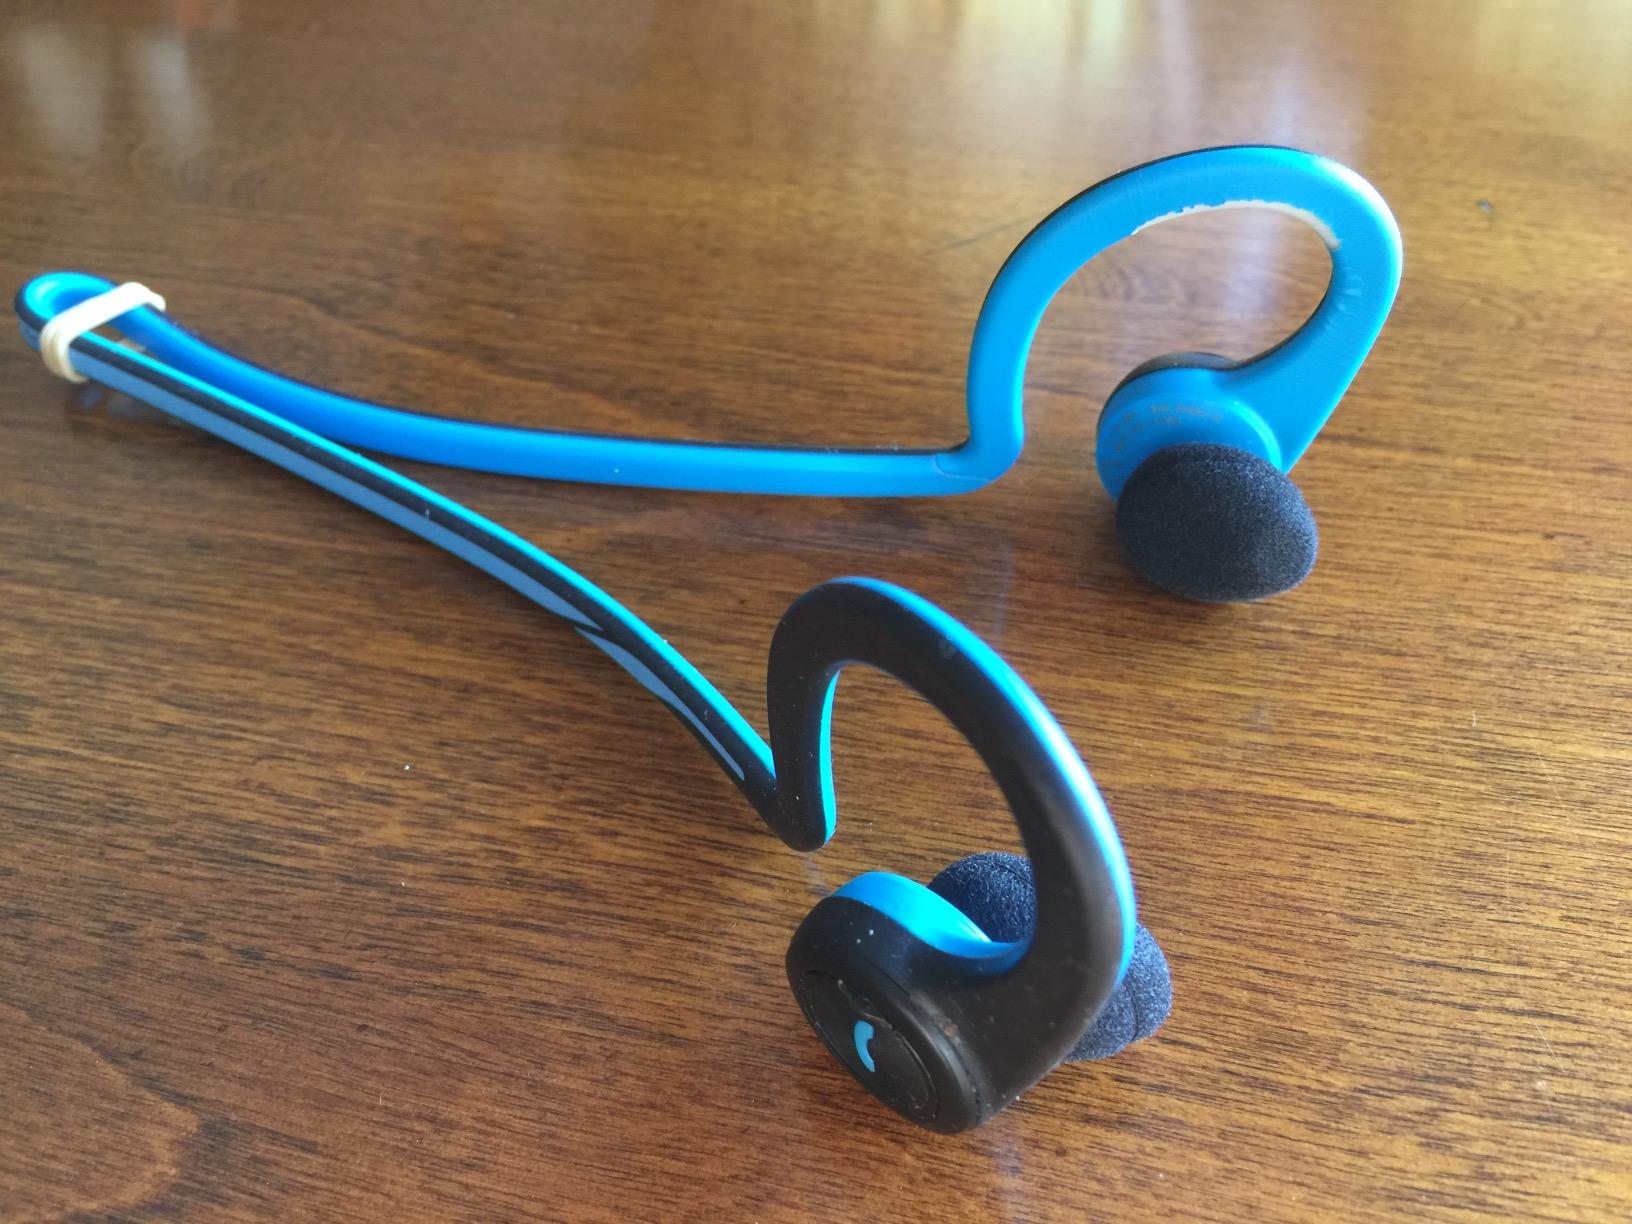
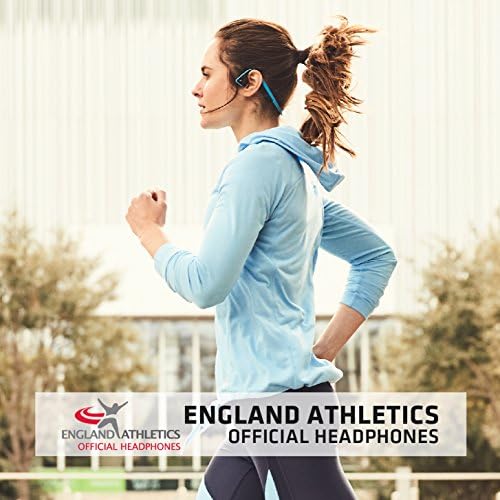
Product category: headphones
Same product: no